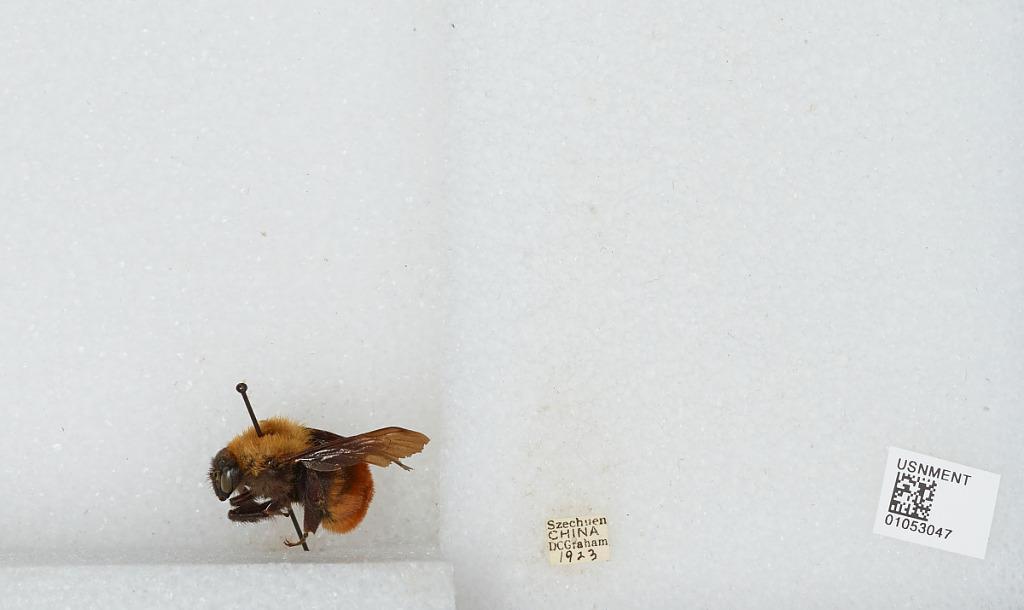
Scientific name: Bombus sp.
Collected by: D. Graham
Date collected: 1923--
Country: China
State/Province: Sichuan